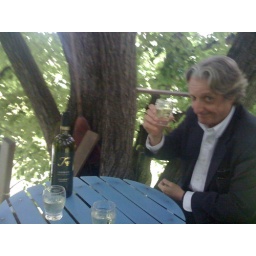
apero in the tree house